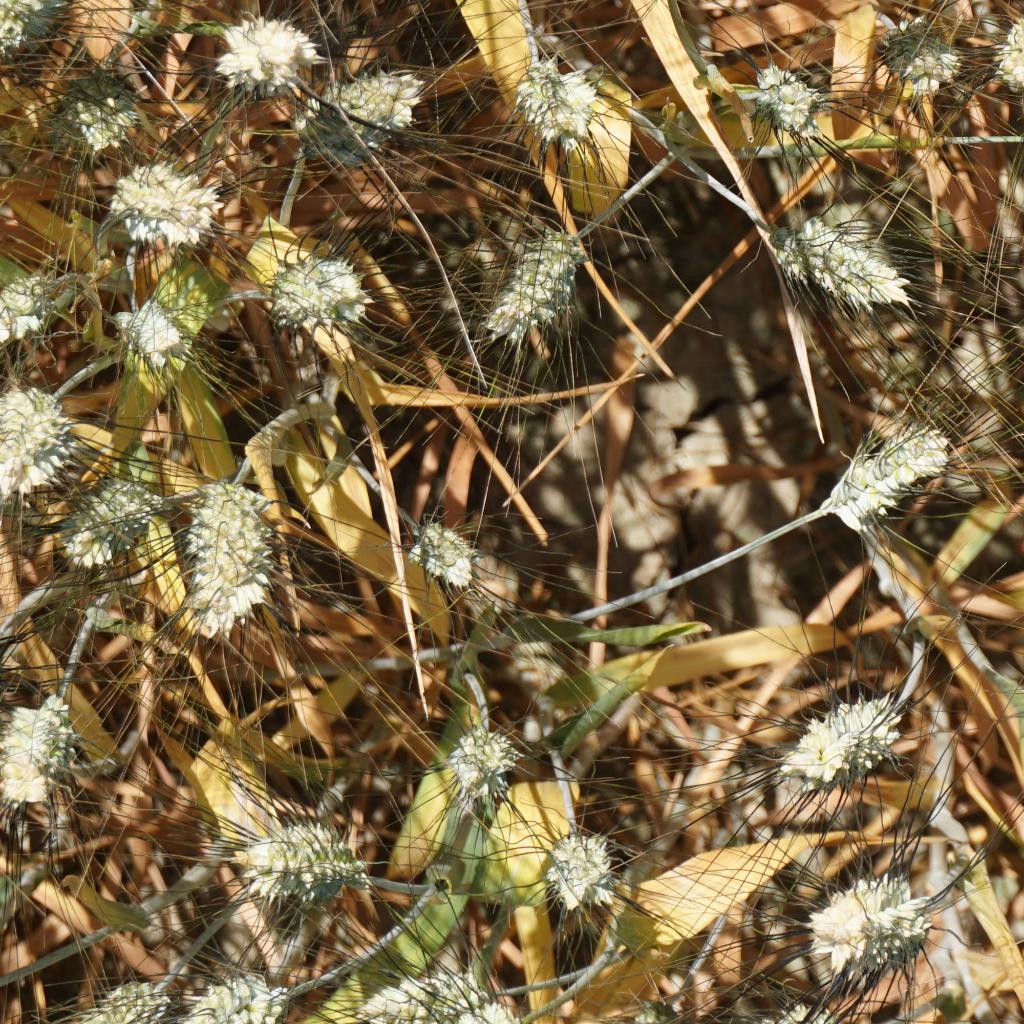
Country: France
Location: Gréoux
Wheat development stage: Filling - Ripening